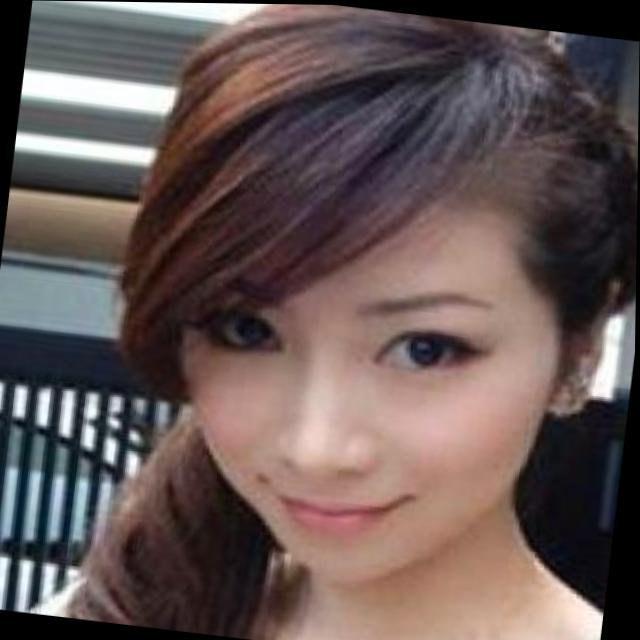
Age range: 21-44